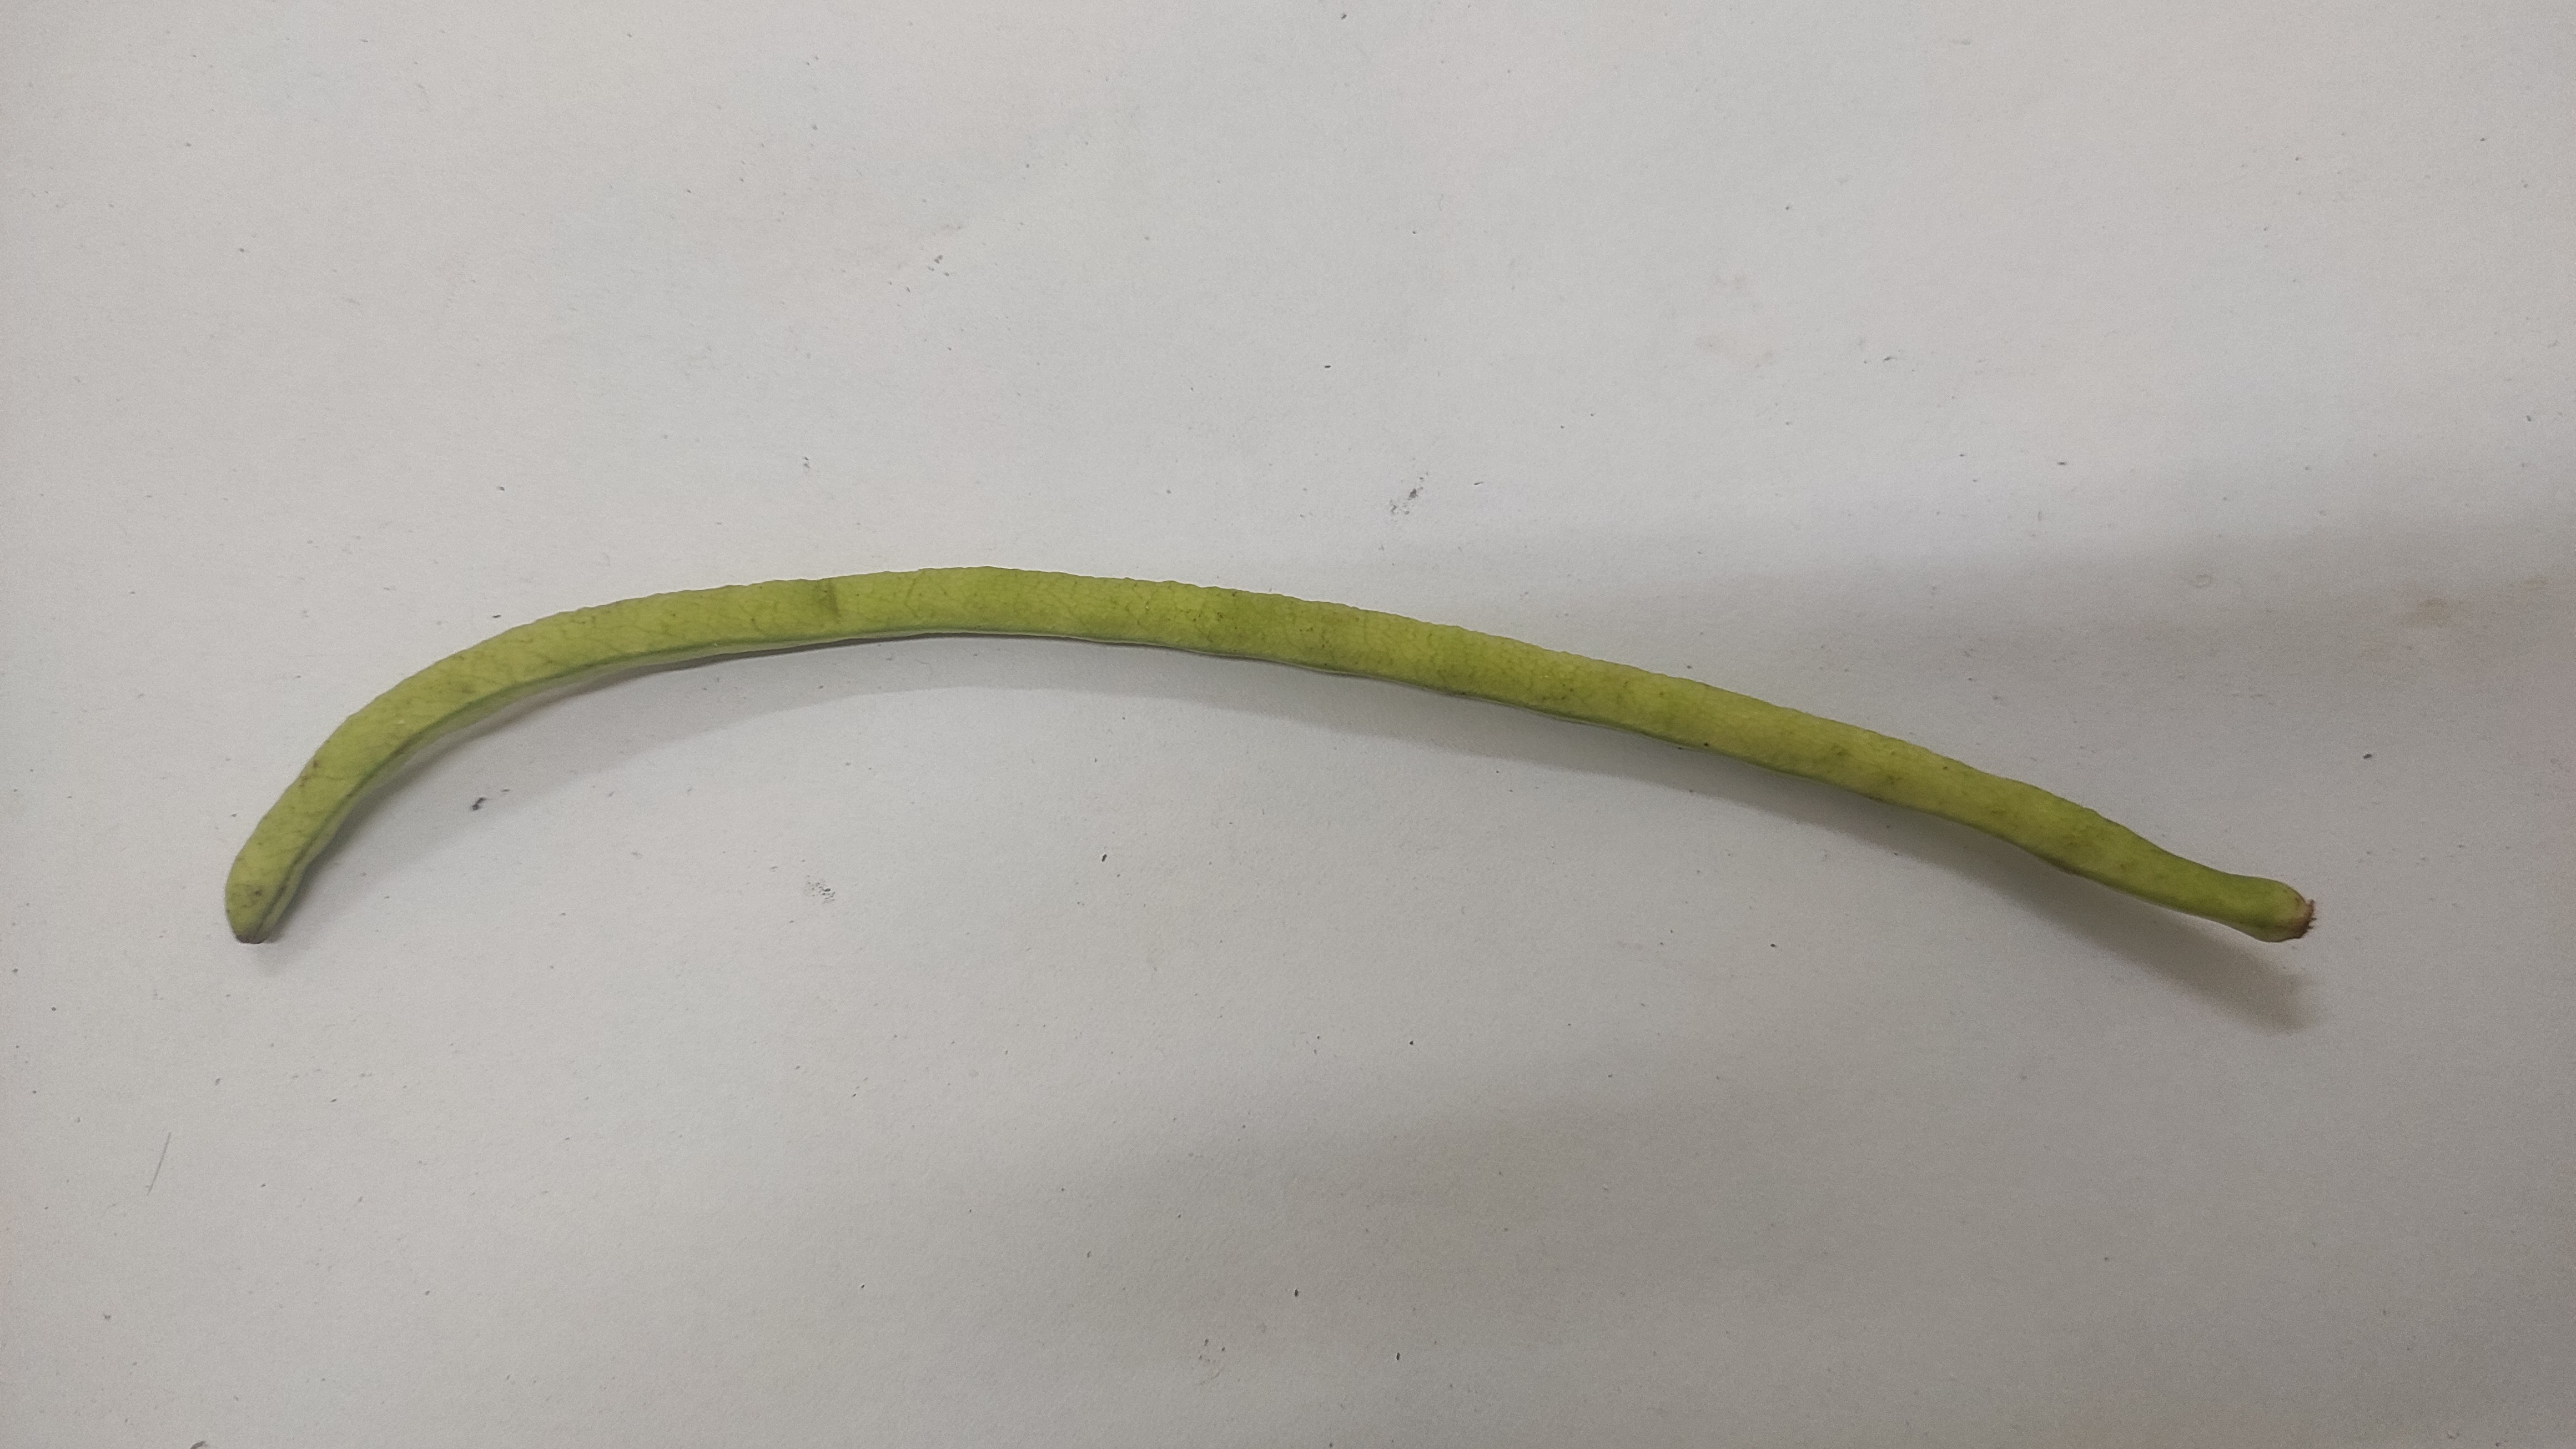
Crop: Cowpea
Condition: Fresh